Laser diode thermal desorption

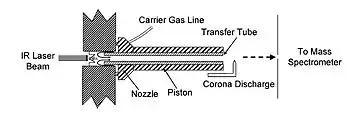
Schematic of the LDTD technology

An aliquot of the sample preparation between 1 and 10 μL is deposited with a pipette into the well of a metal sample holder and dried with a temperature between room temperature and 40 degrees Celsius. After the sample is completely dried, the sample holder is inserted into the ion source. Compared with desorption electrospray ionization (DESI), direct analysis in real time (DART) and matrix-assisted laser desorption/ionization (MALDI), where the droplets, gas or laser come into direct contact with the sample, LDTD relies on heat transfer through a metal surface. An infrared laser diode array (980 nm) is collimated to heat the back of the sample holder causing the desorption of the molecules. The gas-phase neutral molecules are then transported through a transfer tube, which is pneumatically and sequentially inserted into each well, with a carrier gas into a corona discharge region to undergo an atmospheric pressure ionization. The ions enter the mass spectrometer through the inlet to be measured by the detector. This whole process takes between 0.7 and 10 seconds depending on the laser pattern and the method created by the user. The carrier gas used is compressed air which contains a concentration of water between 3 and 1800 ppm to be able to efficiently protonate the molecules.